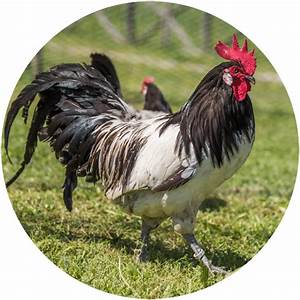
Label: gallina